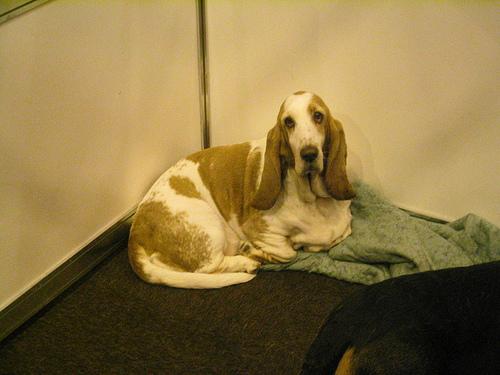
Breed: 241-n000100-basset